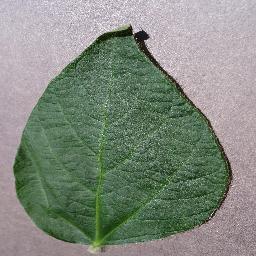
Label: Soybean___healthy